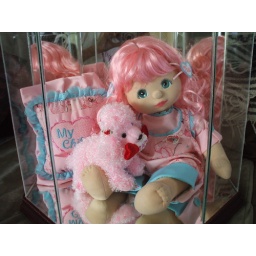
cute little Pink Poodle romper and matching pillow by PamV; perfectly matched little Ty Beanie; Aussie waif